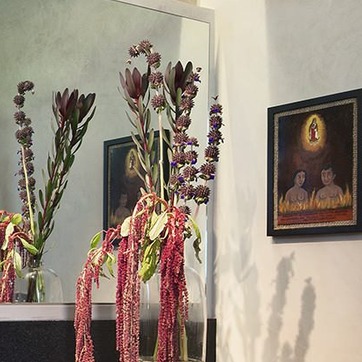
Material: foliage